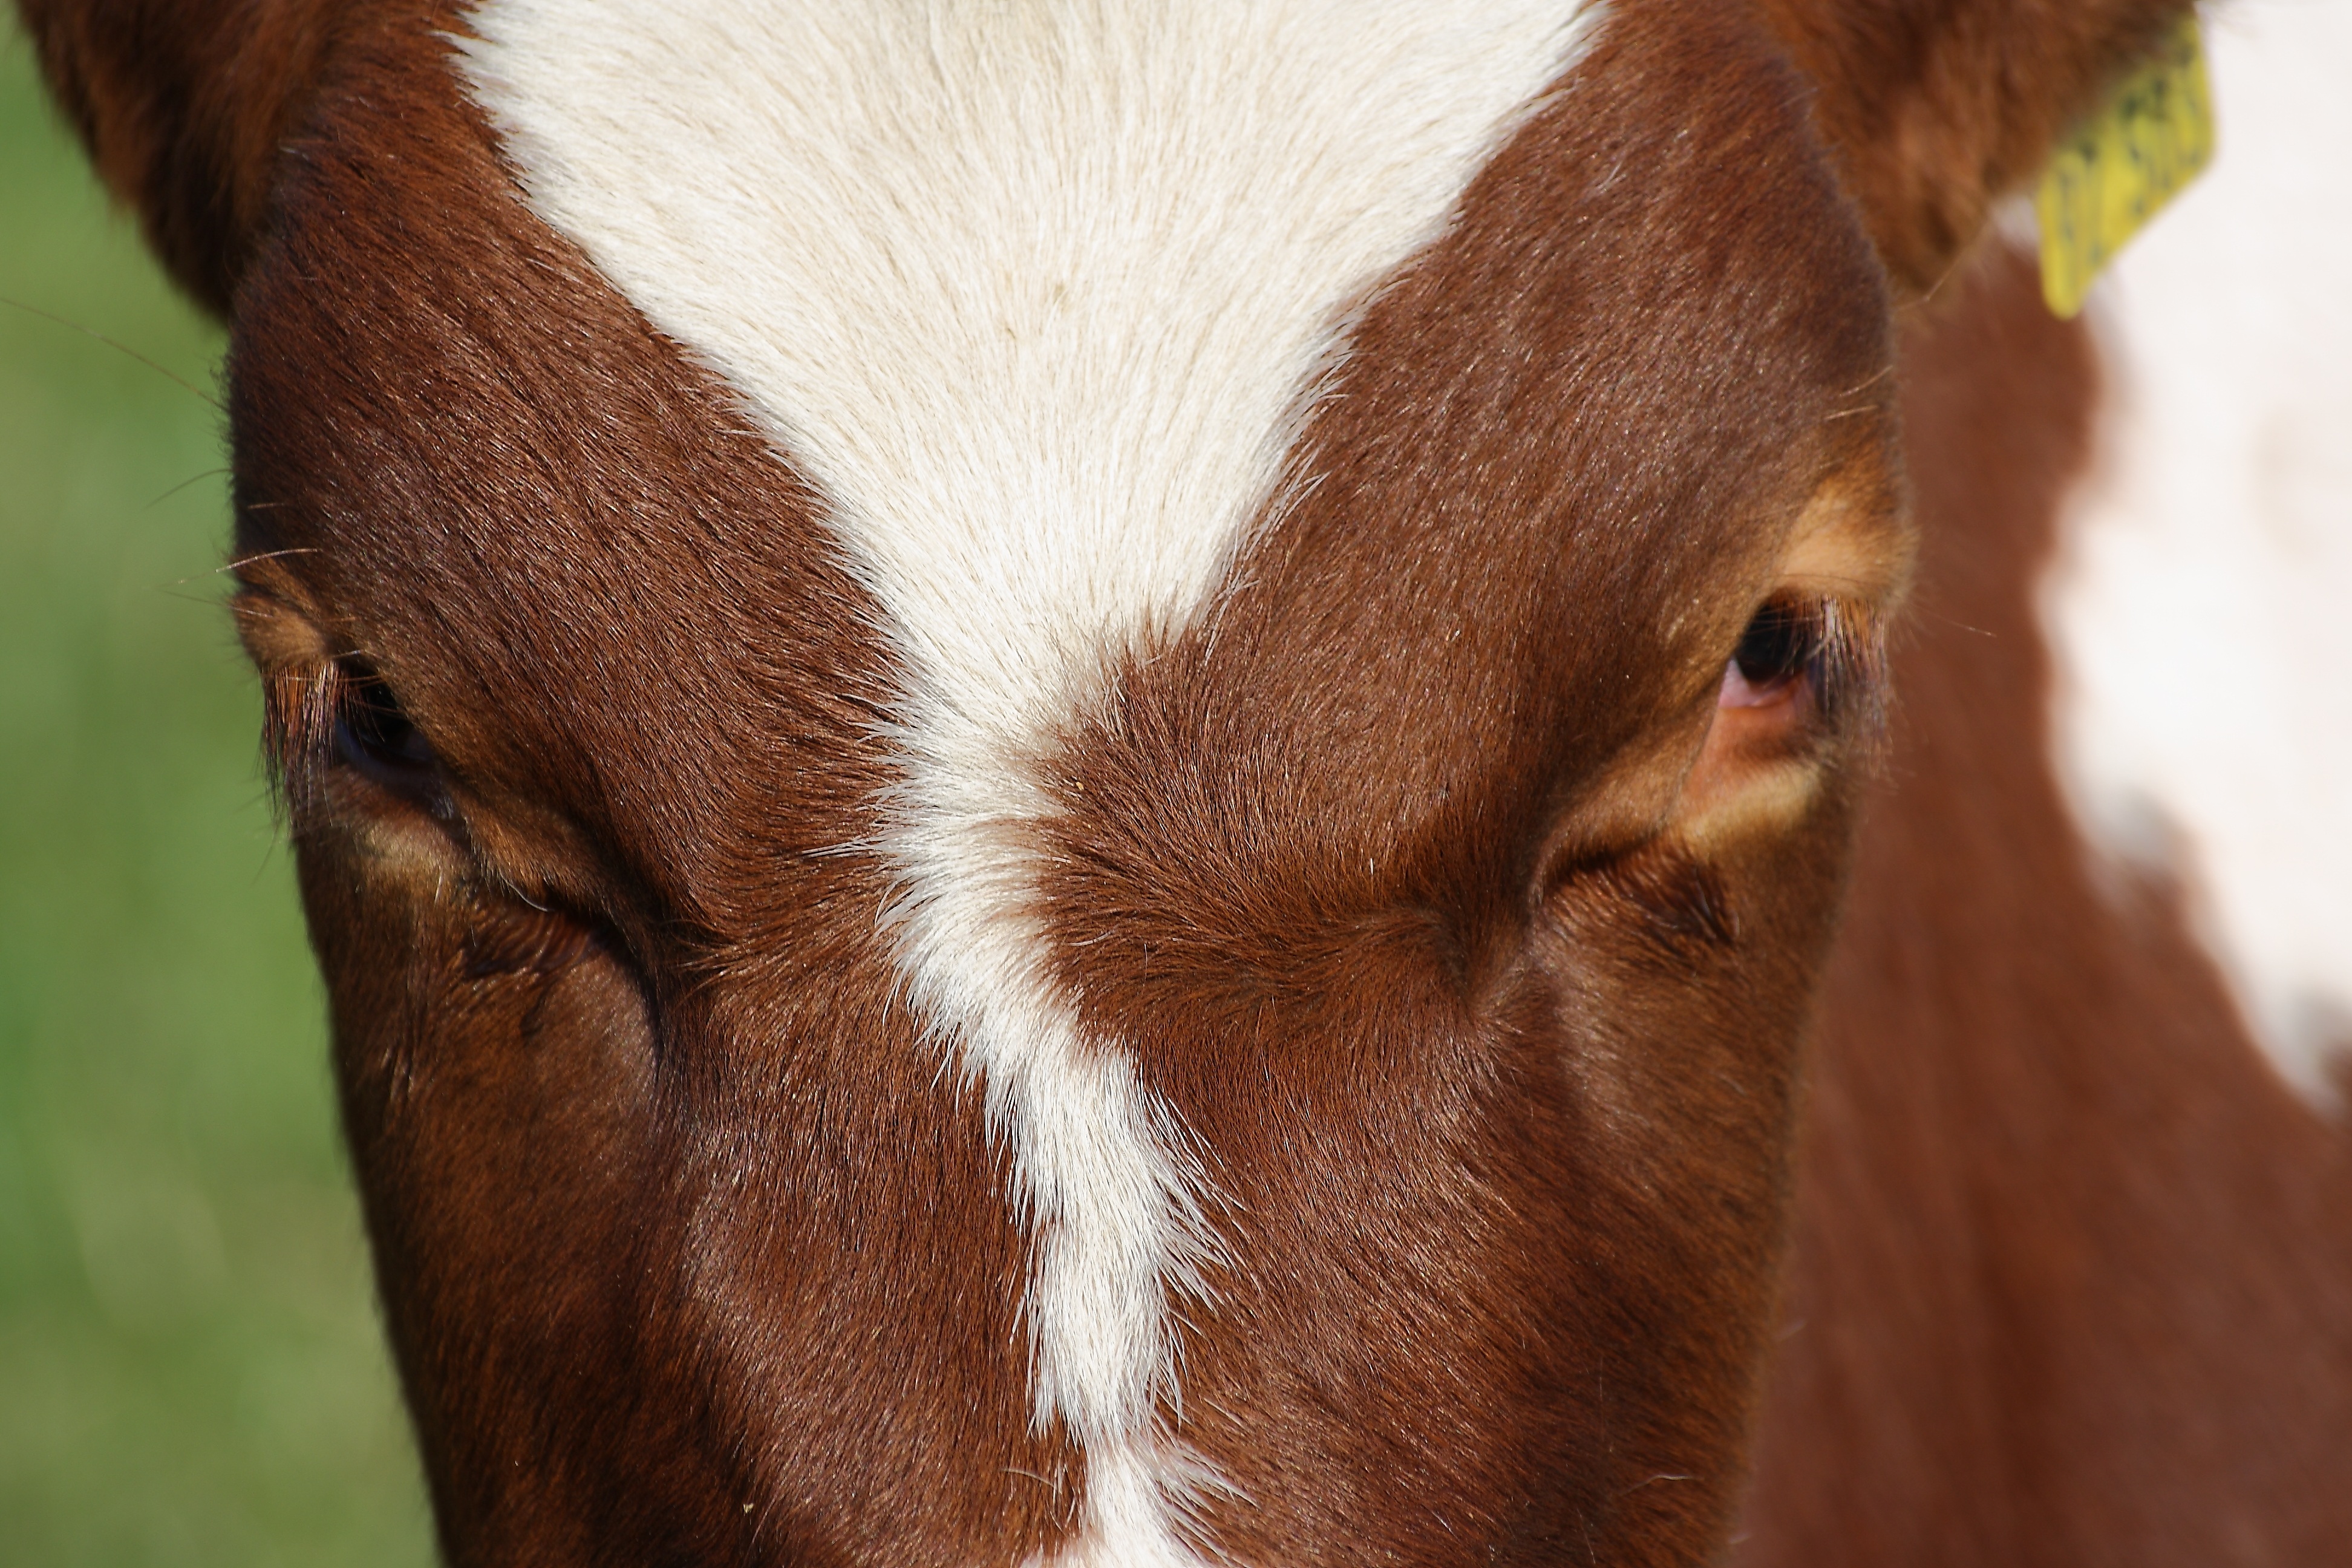
animal, goat, cow, pasture, horse, brown, mammal, mane, agriculture, milk, fauna, calf, close up, goats, nose, eyes, snout, animals, vertebrate, creature, foal, cattle like mammal, horse like mammal, mustang horse, cow goat family